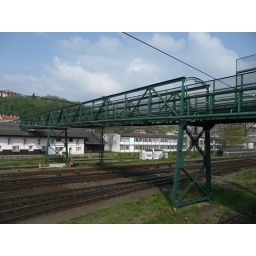
This is the bridge over the train tracks that leads to my hostel in Prague